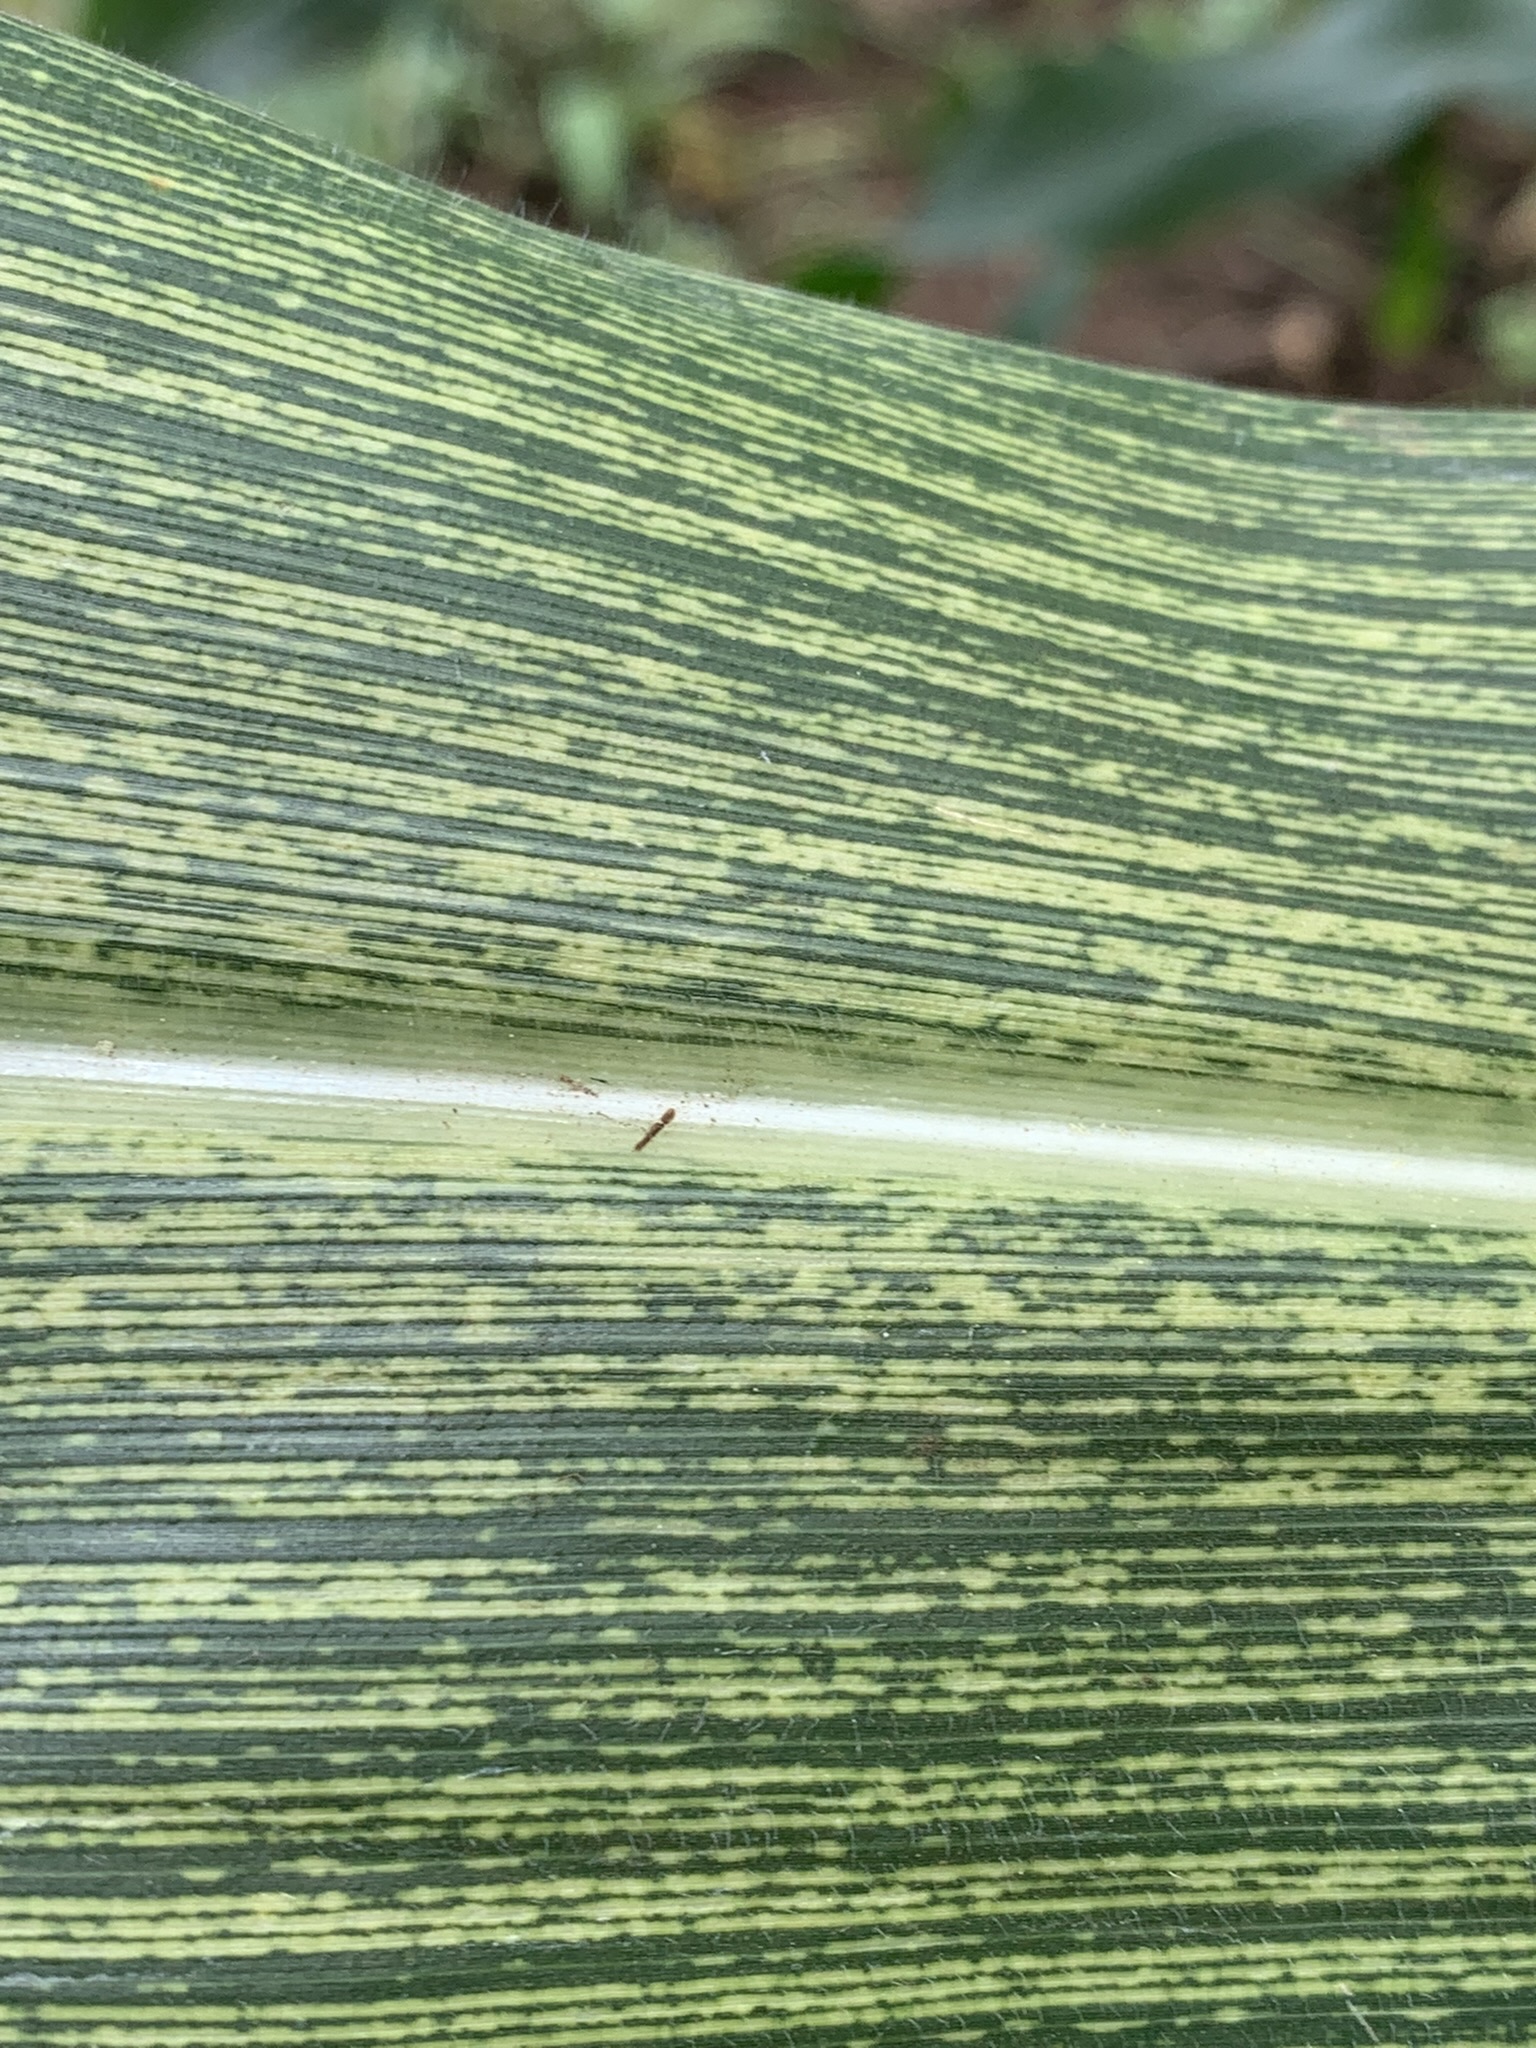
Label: MSV